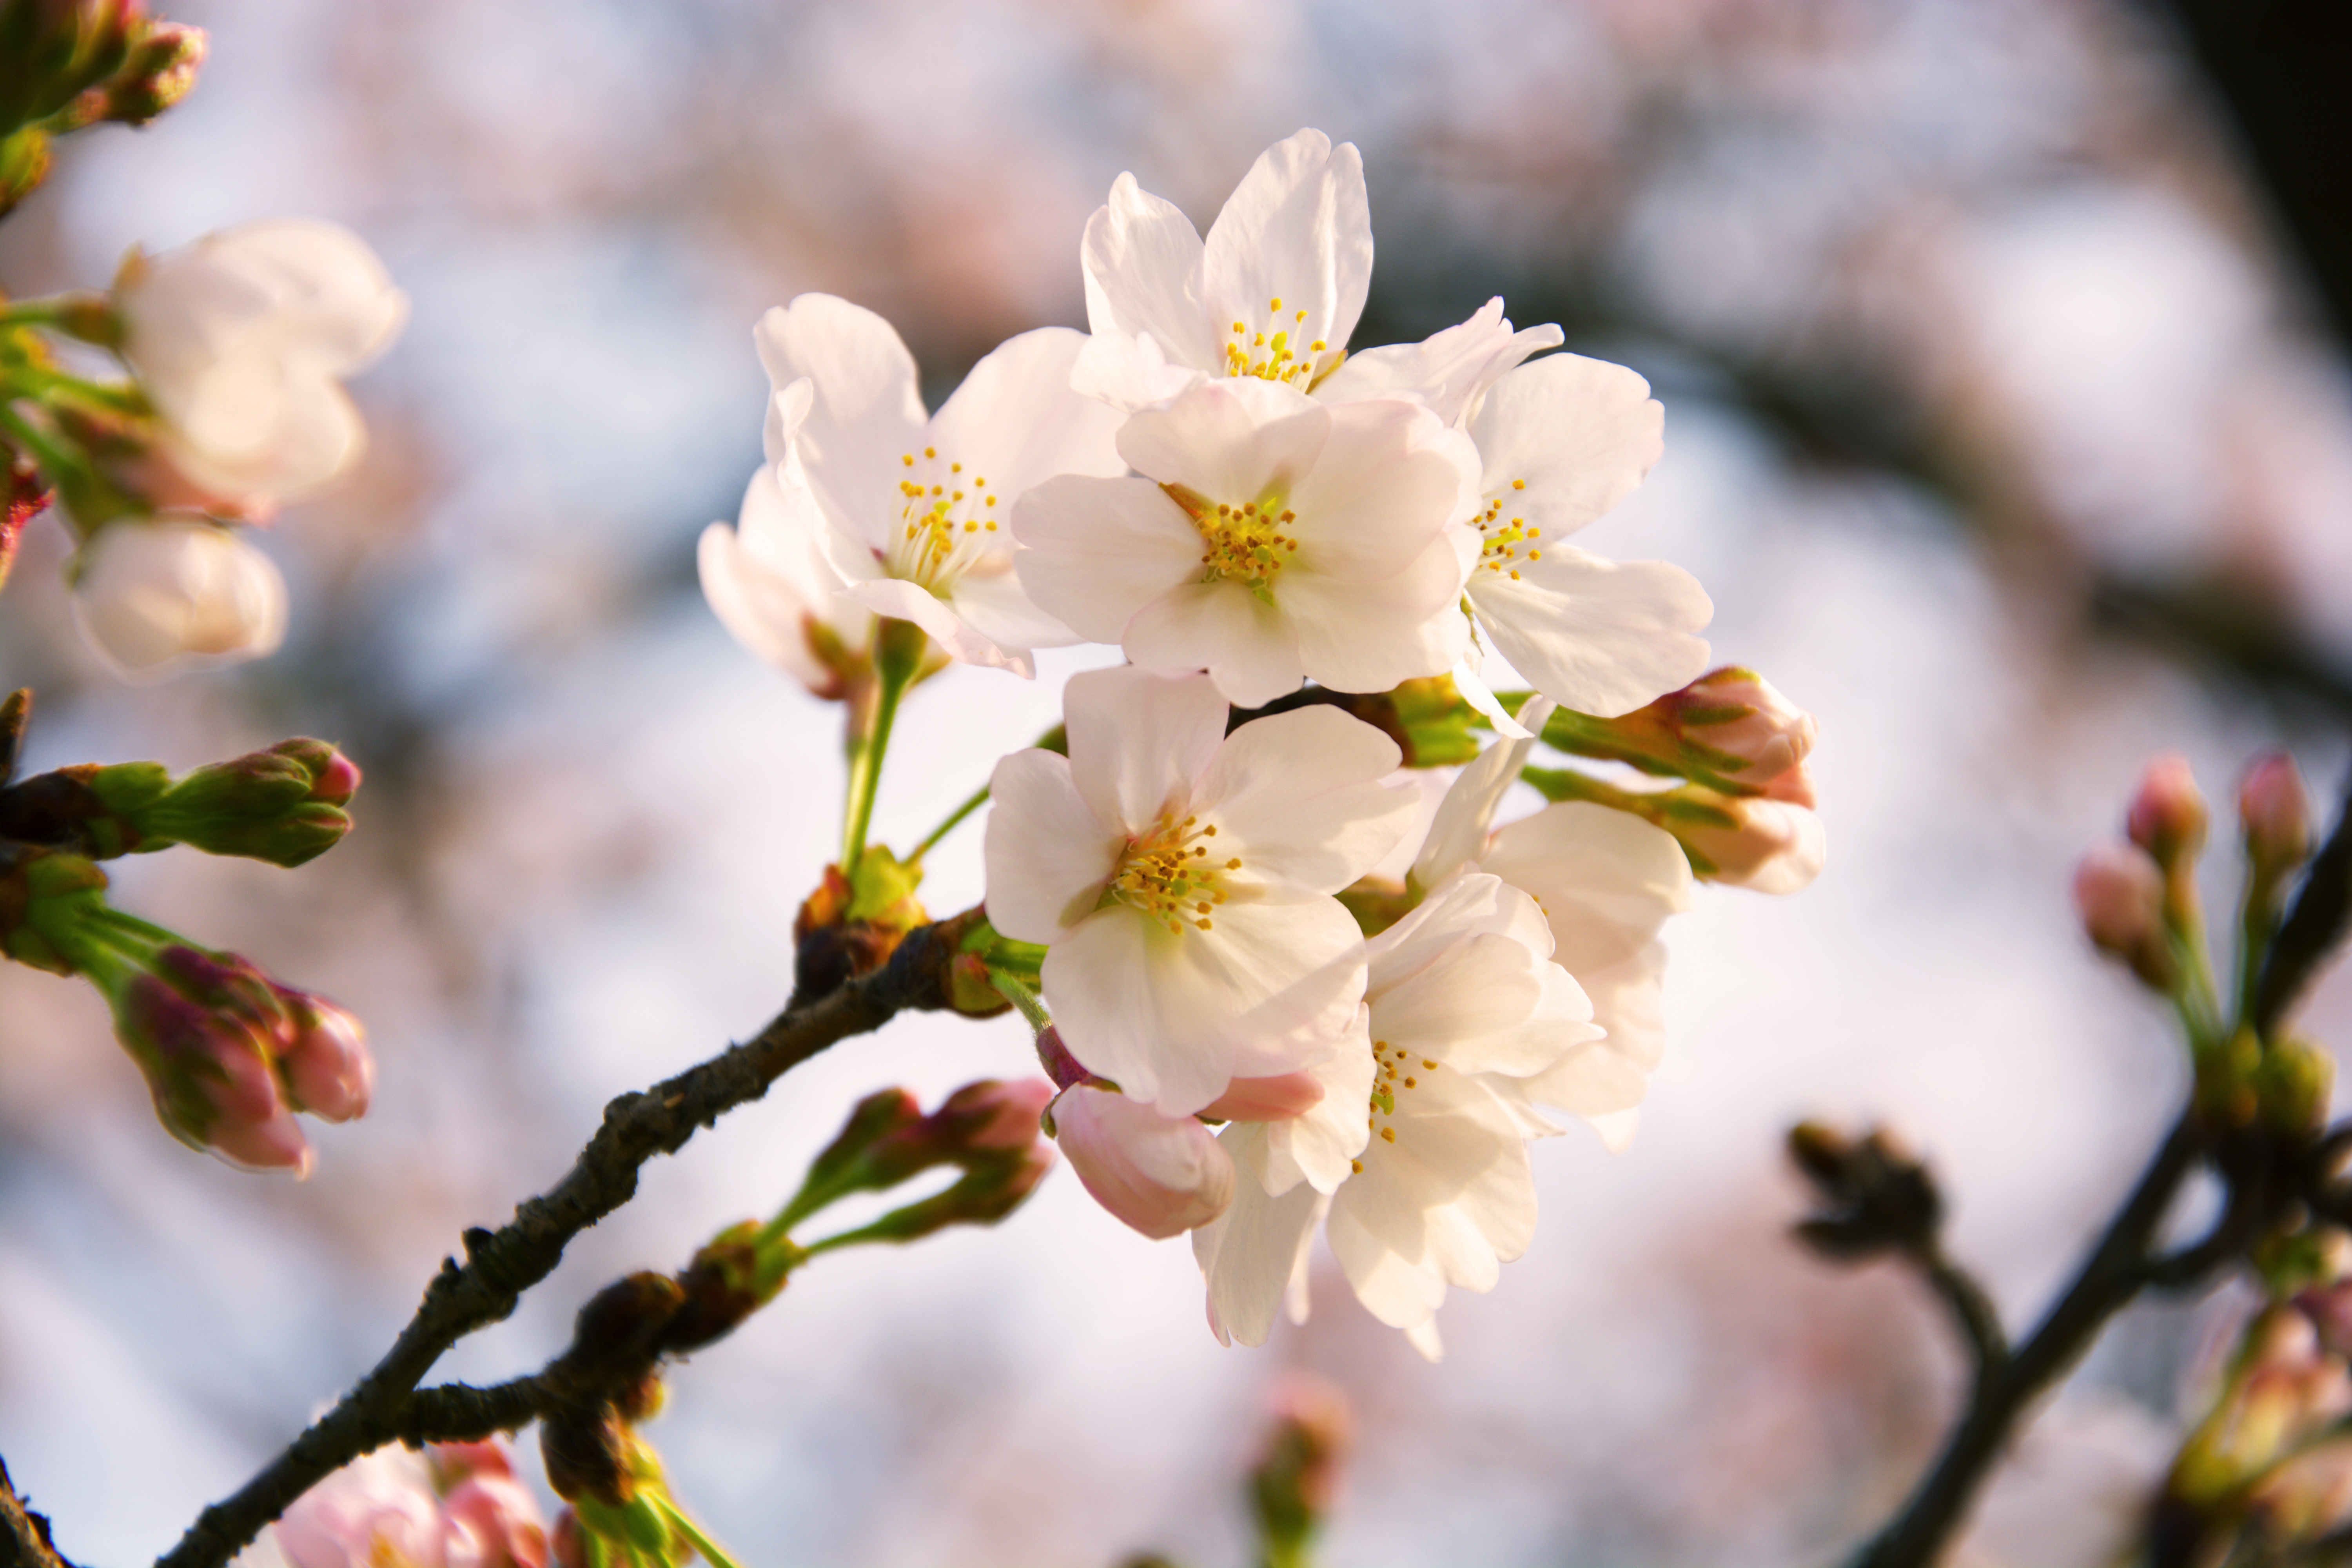
nature, branch, blossom, plant, fruit, flower, petal, food, spring, produce, botany, flora, squid, season, cherry blossom, close up, sakura, macro photography, flowering plant, rose family, ya, yes yes yes